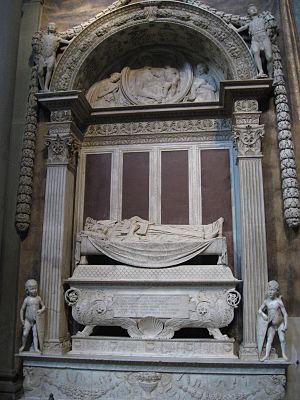
Carlo Marsuppini, né sans doute en 1398, soit à Arezzo, patrie de son père, soit à Gênes, patrie de sa mère, et mort le 24 avril 1453 à Florence, est un humaniste et homme d'État italien du XVᵉ siècle.